Describe the emotion expressed in this image:  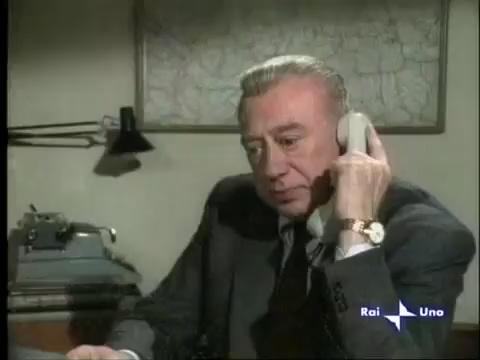
This person displays Pain, valence and arousal with low intensity.